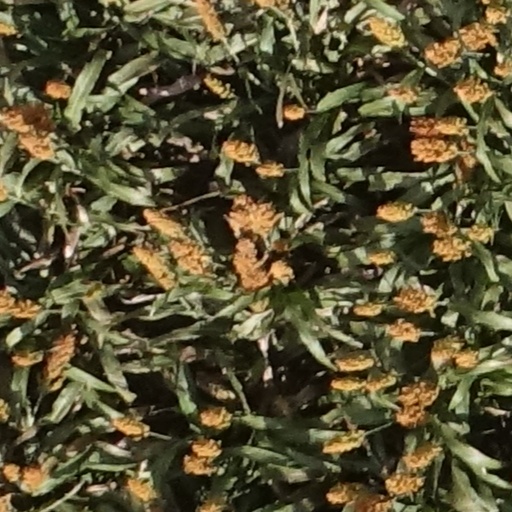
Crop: sorghum